Nadejda Brânzan

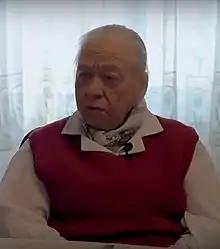
Brânzan in 2018

Nadejda Brânzan (29 August 1948 – 25 May 2020) was an infectious diseases physician from the Republic of Moldova, deputy of the Parliament in the Legislature 1990–1994.